Flexible Flyer

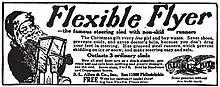
Flexible Flyer ad from the early 1900s

Samuel Leeds Allen patented the Flexible Flyer in 1889 in Cinnaminson, New Jersey, using local children and adults to test prototypes. Allen's company flourished by selling these speedy and yet controllable sleds at a time when others were still producing toboggans and "gooseneck" sleds.